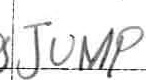
Label: jump